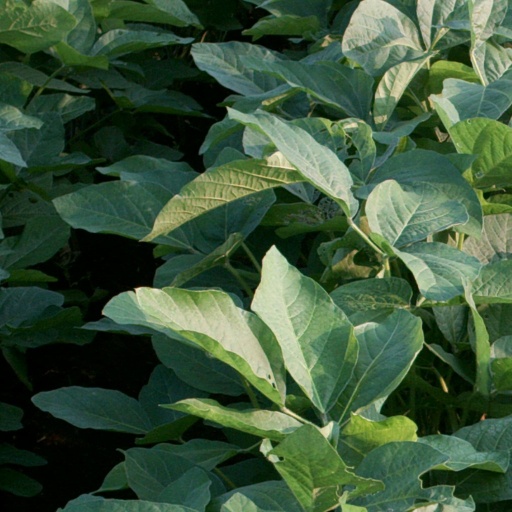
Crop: soybean